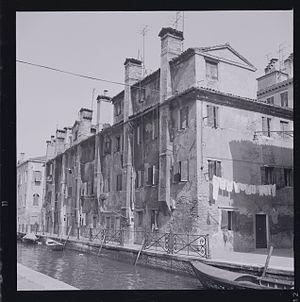
Le rio delle Burchielle est un canal de Venise dans le sestiere de Santa Croce.